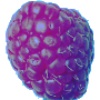
Label: Raspberry 1